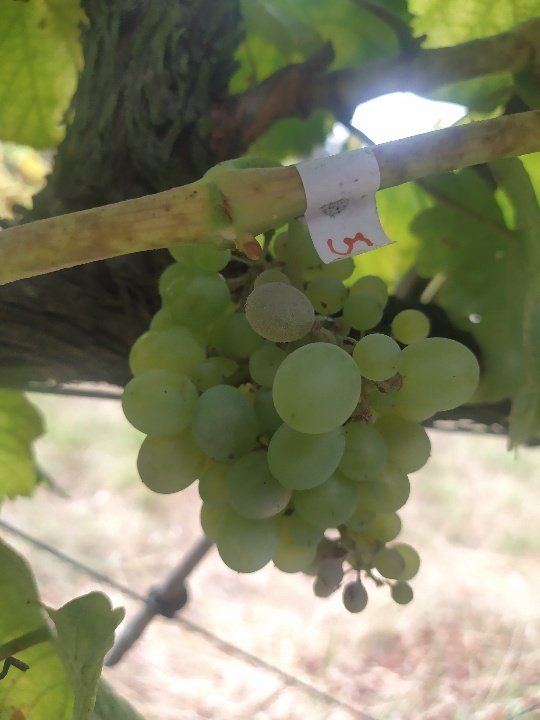
Berries visible: 0
Grape clusters: 0